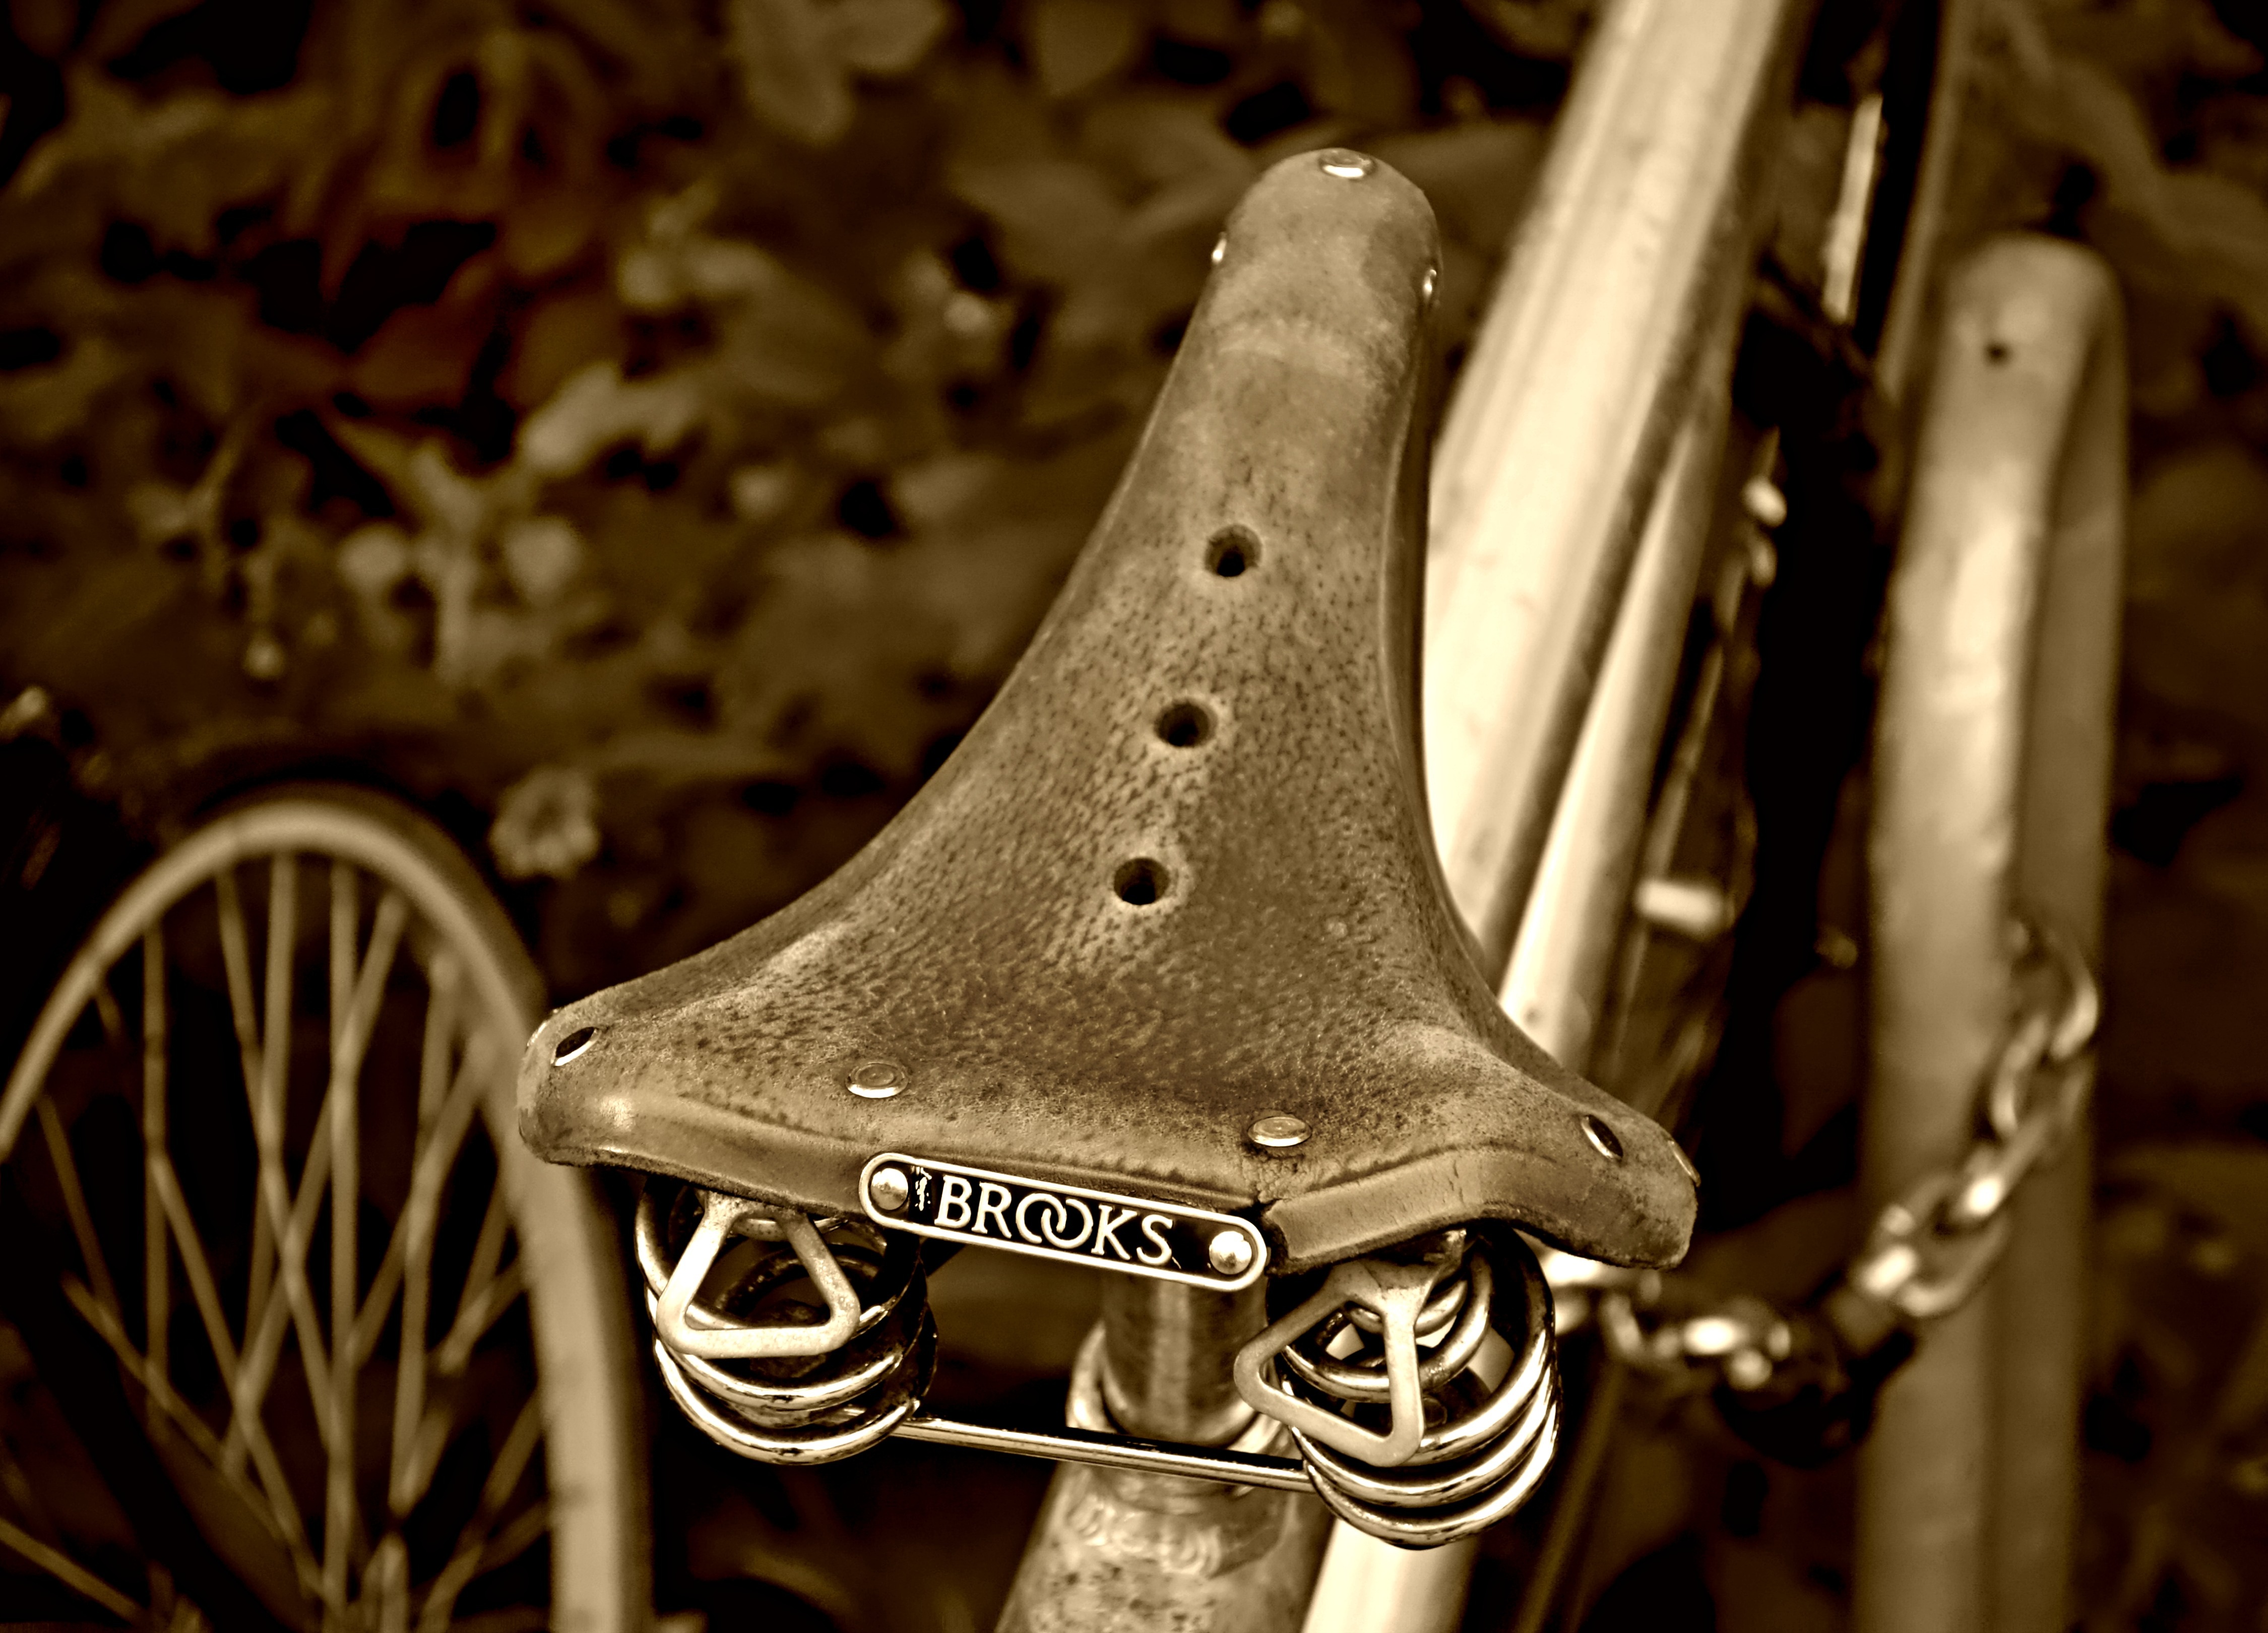
leather, vintage, wheel, retro, seat, bicycle, bike, vehicle, sports equipment, bicycle saddle, saddle, classic, stylish, brooks, bicycle part